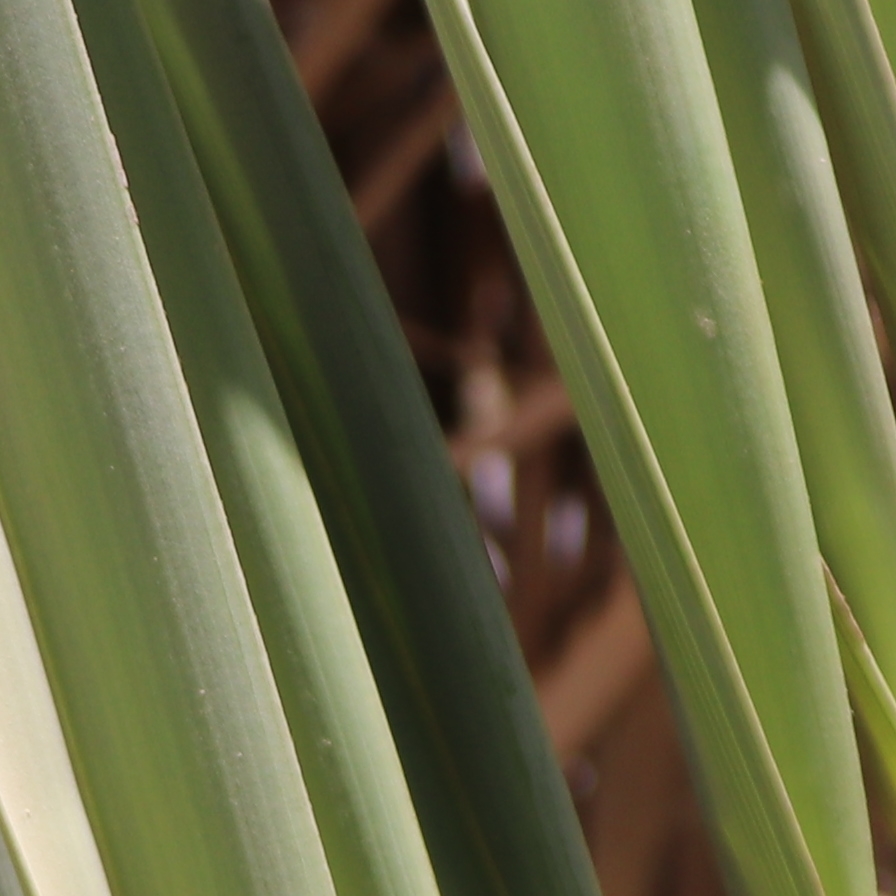
Label: Healthy